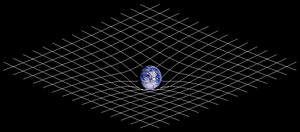
Generel relativitetsteori
Illustration af en større masses rumtidskrumning.
Den generelle relativitetsteori, er den geometriske teori om gravitation, som Albert Einstein publicerede i 1915. Denne var en udvidelse af hans specielle relativitetsteori fra 1905, så den også dækkede effekten af tyngdekraften på rum og tid.